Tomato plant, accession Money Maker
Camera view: vertical (180 deg); turntable rotation: 150 degrees
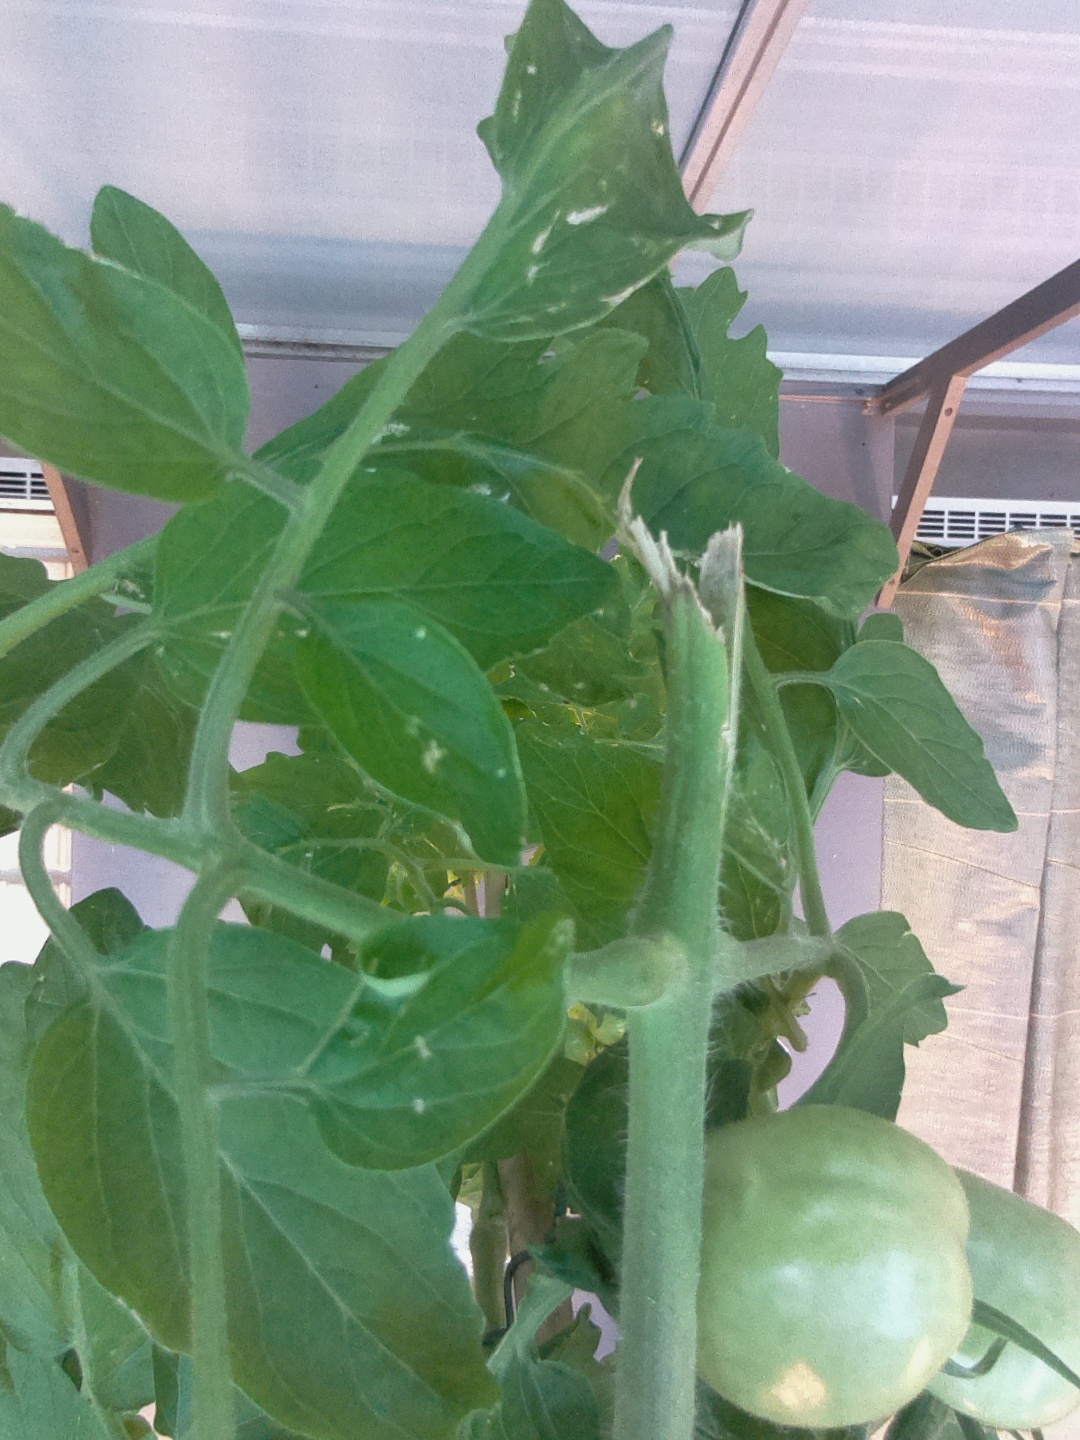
BBCH growth stage 74: 40%-50% of final fruit size